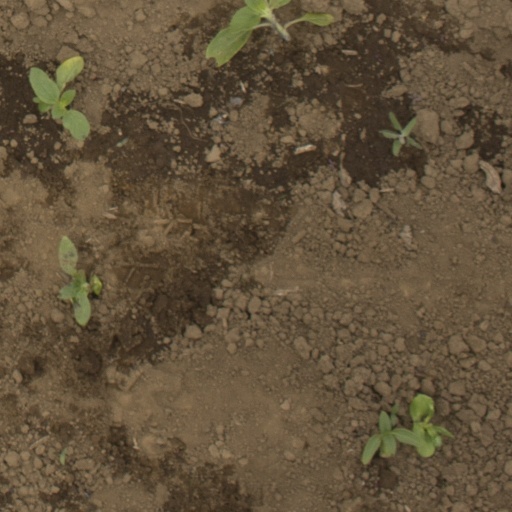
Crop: Jerusalem artichoke